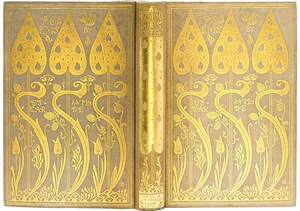
Charles Elkin Mathews est un éditeur britannique, confondateur de The Bodley Head avec John Lane. Il fut l'un des premiers éditeurs de James Joyce, d'Ezra Pound, et de William Butler Yeats, entre autres.